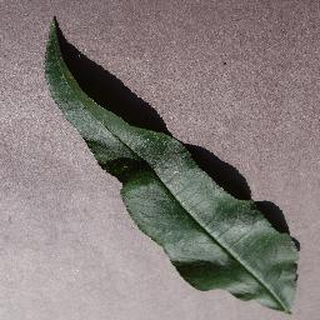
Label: healthy_peach